Sami Meguetounif

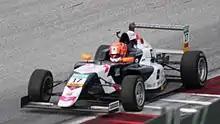
Meguetounif racing in the 2021 ADAC Formula 4 Championship at the Red Bull Ring.

In 2021 the French driver joined R-ace GP to compete in the ADAC Formula 4 Championship on a full-time basis, whilst also racing in certain rounds of the Italian Championship.